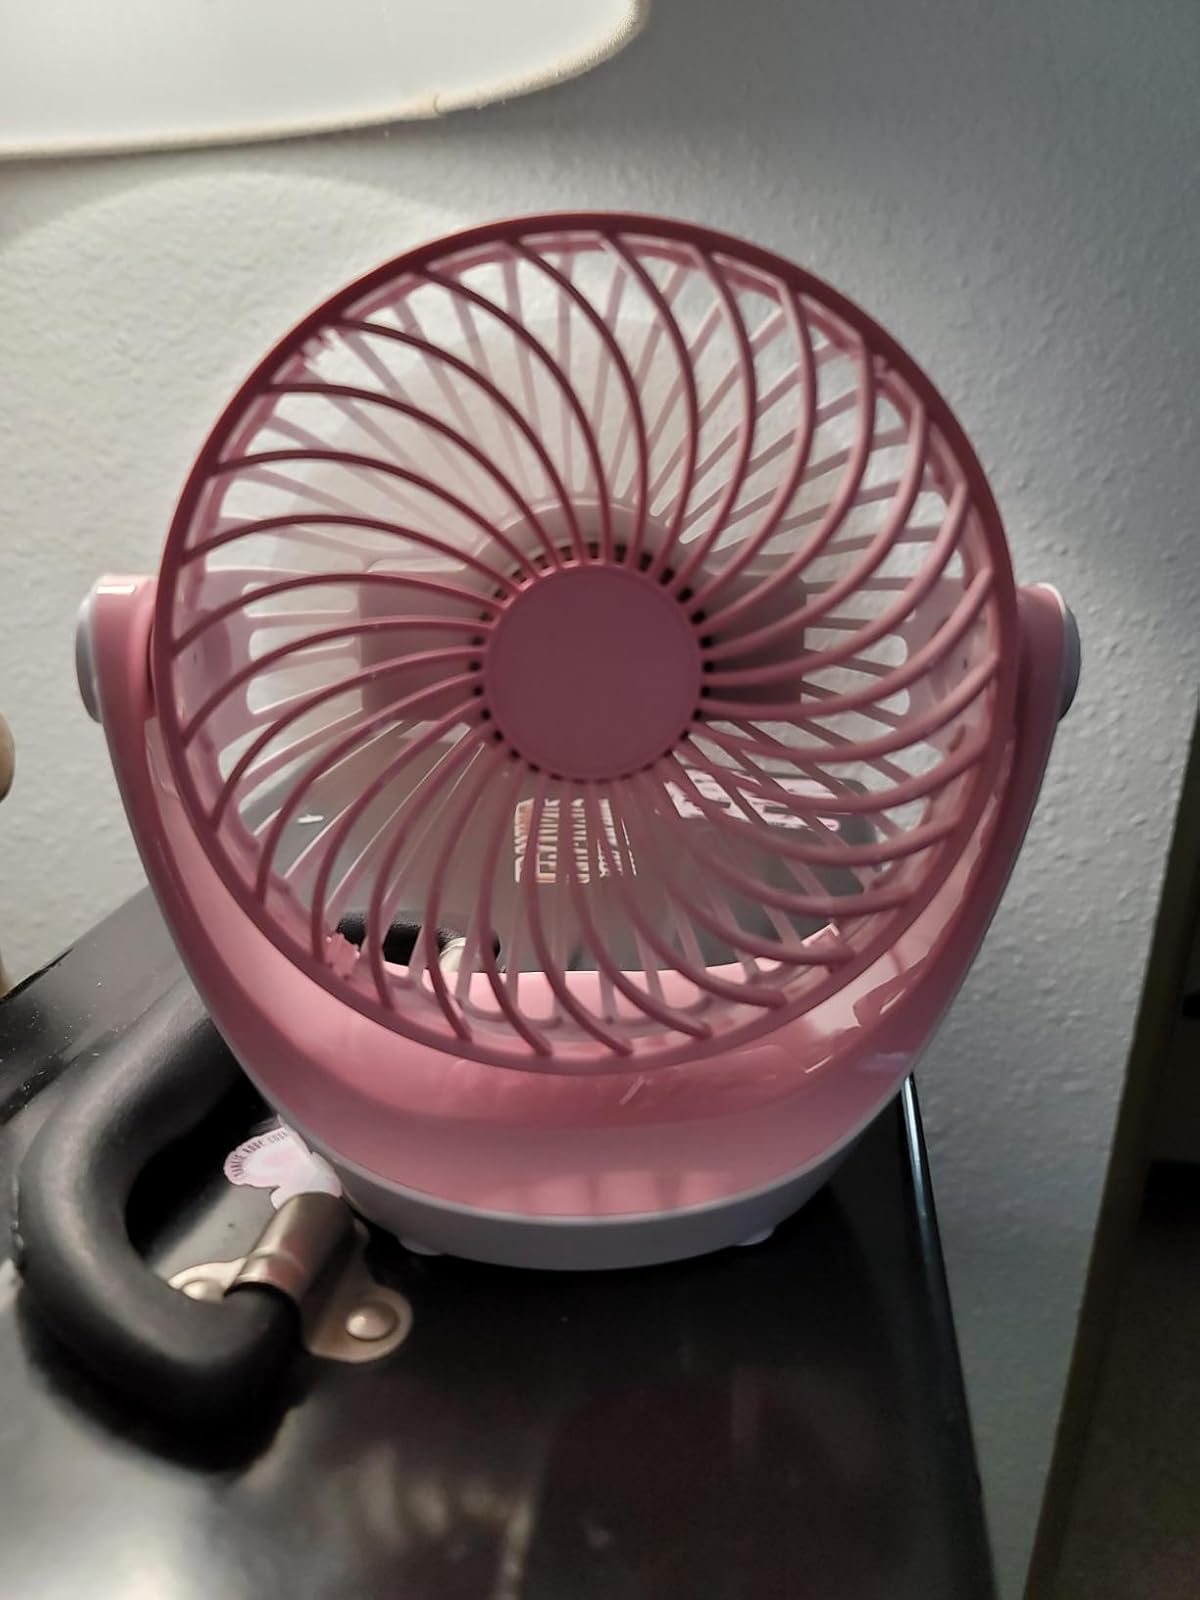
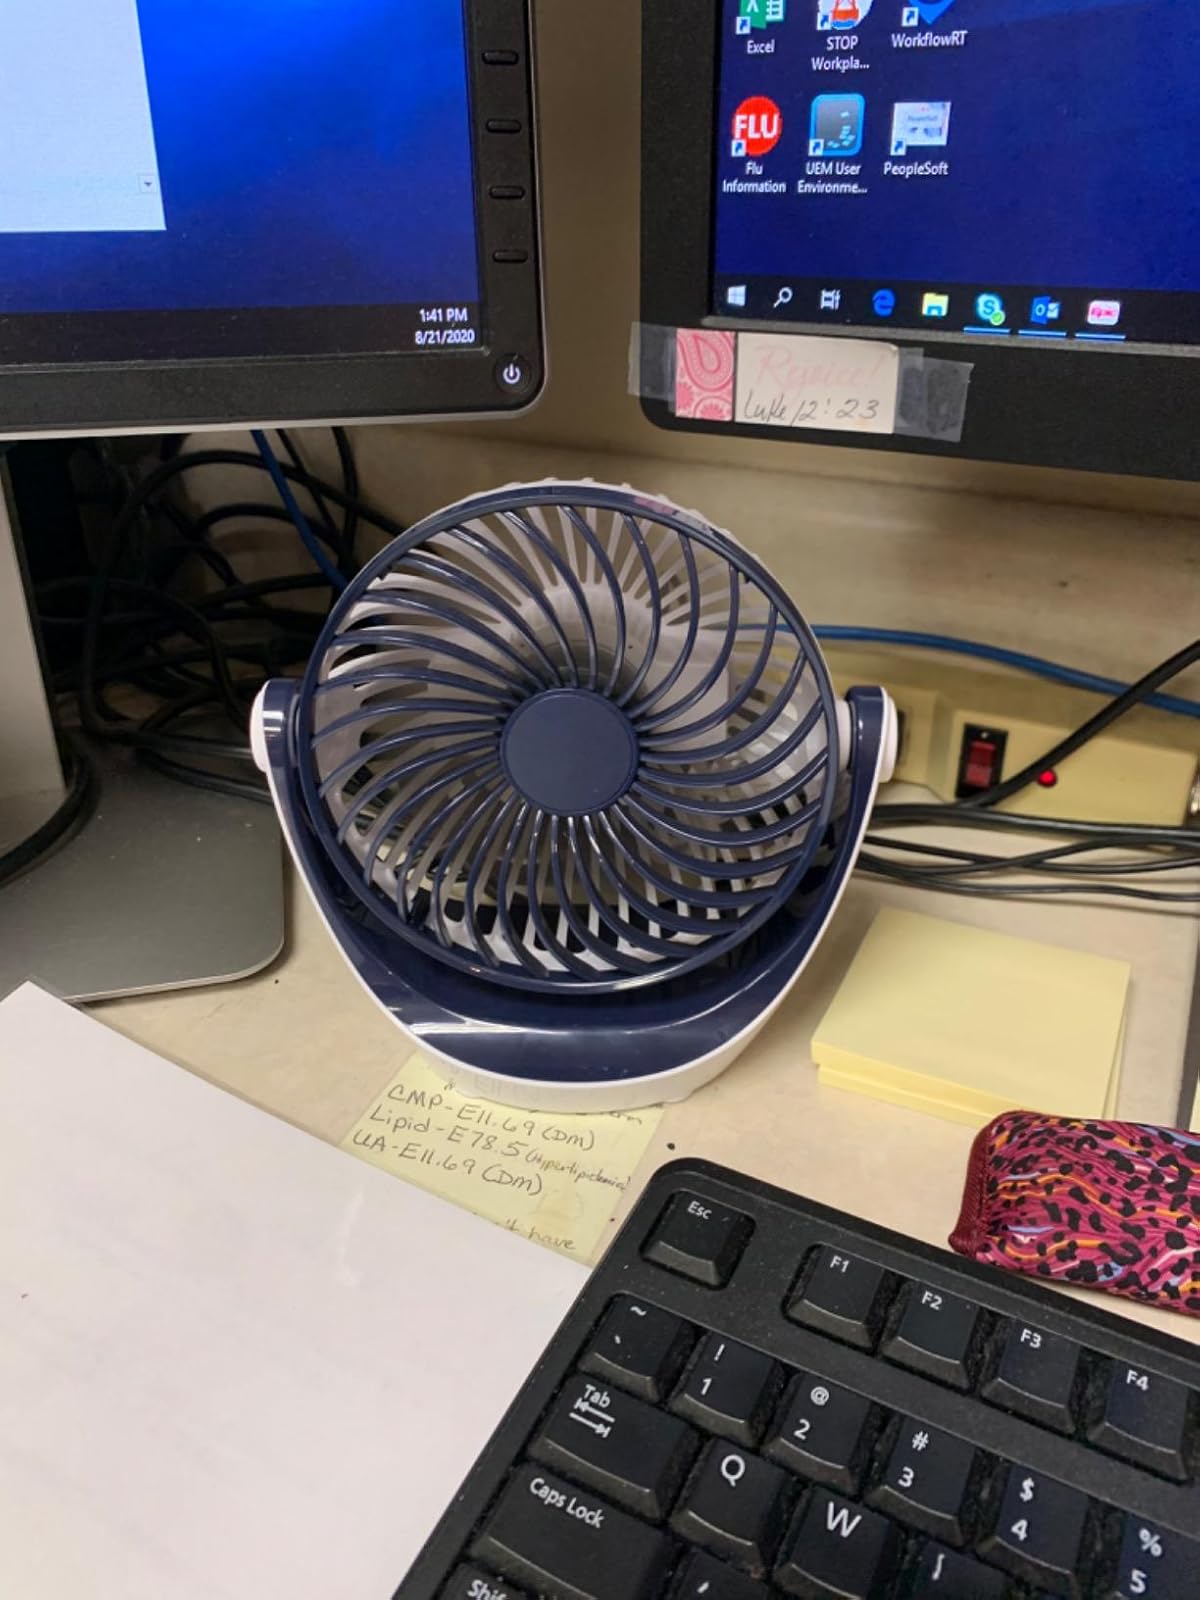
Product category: fan
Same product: no